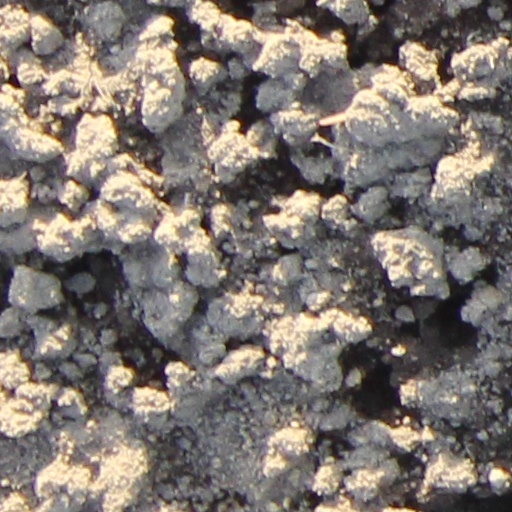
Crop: wheat